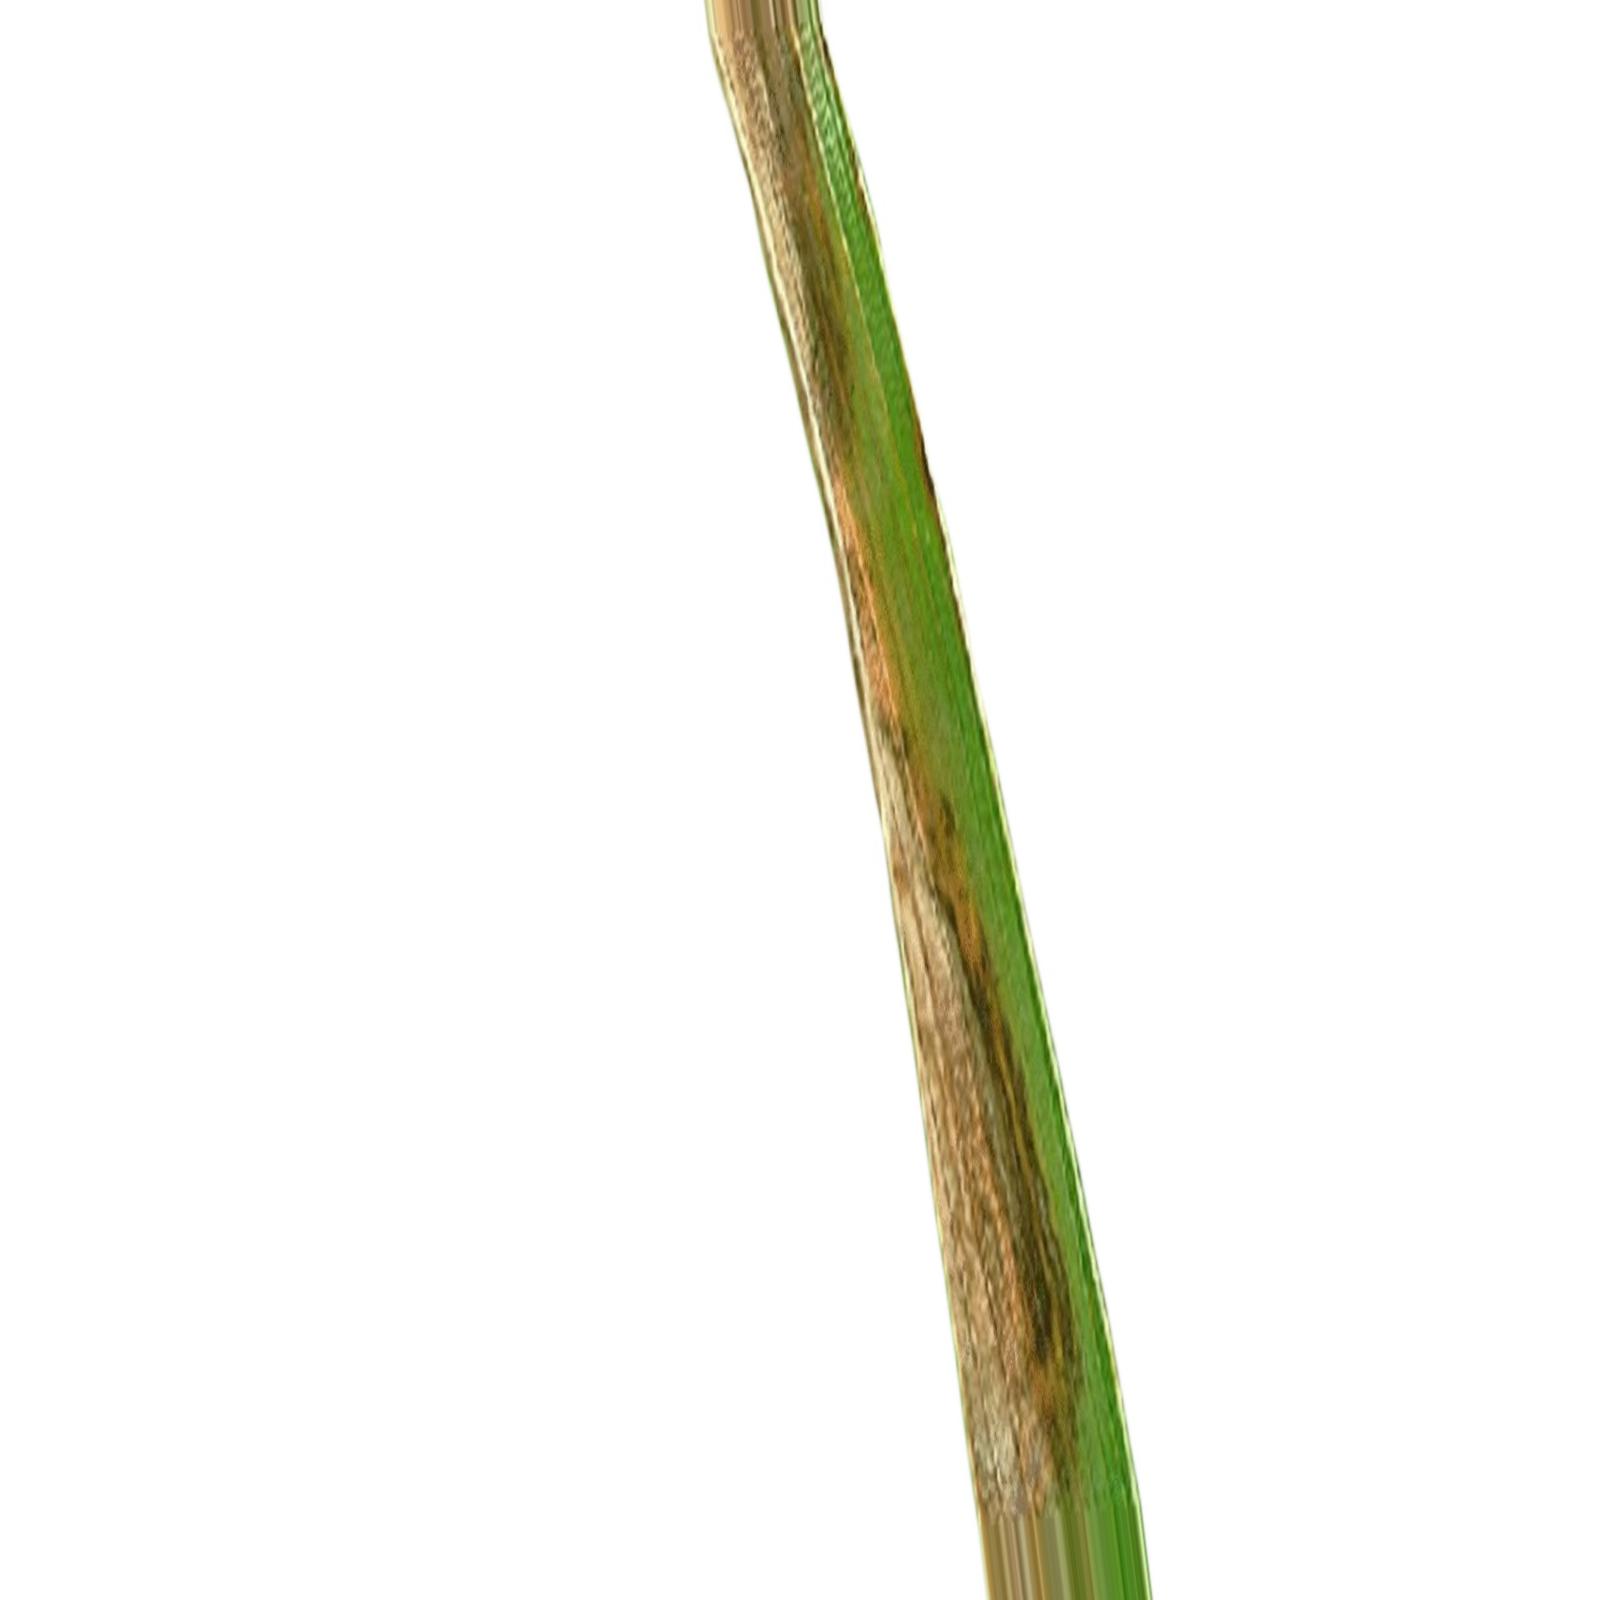
Nhãn: Bệnh Cháy lá ( Leaf scald )